Brendon Urie

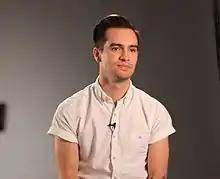
Urie in 2013

Urie provided guest vocals alongside Patrick Stump on The Cab's song "One Of THOSE Nights" from their debut album, "Whisper War".